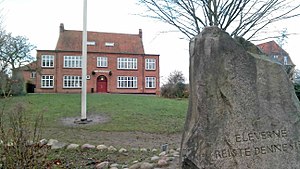
Høng Privatskole
Høng Privatskole
Høng Privatskole
Høng Privatskole blev grundlagt i 1898 som en knopskydning af Høng Højskole, den nuværende Høng Efterskole. Skolen har rødder i den Grundtvig/Koldske skole, samt i den private realskole. Skolen er étsporet med elever i 0.-9. klasse, dog med mulighed for 2 spor i 7.–9. klasse.